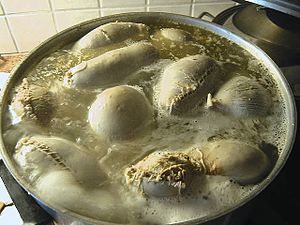
Þorramatur
Lifrarpylsa: leverpølse, kogt i en kasserolle.
Þorramatur er et udvalg af traditionel islandsk mad, hovedsageligt kød- og fiskeprodukter, der er tilberedt på en traditionel måde, skåret i skiver eller bidder og serveres med rúgbrauð, smør og brændevin.